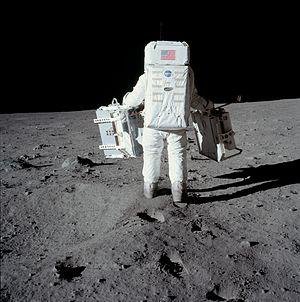
L’Apollo Lunar Surface Experiments Package est un ensemble d'instruments scientifiques installé par les astronautes des six missions du programme Apollo à la surface de la Lune entre 1969 et 1972. La mission Apollo 11 installa une version simplifiée de l'ALSEP : l’Early Apollo Scientific Experiments Package.
Apollo 11 est une mission du programme spatial américain Apollo au cours de laquelle, pour la première fois, des hommes marchent sur la Lune, le 21 juillet 1969, à 2 h 56 UTC. L'agence spatiale américaine, la NASA, remplit ainsi l'objectif fixé par le président John F. Kennedy en 1961 de poser un équipage sain et sauf sur la Lune avant la fin des années 1960 dans le but de démontrer la supériorité des États-Unis sur l'Union soviétique mise à mal par les succès soviétiques au début de l'ère spatiale dans le contexte de la guerre froide qui oppose ces deux pays. Ce défi est lancé alors que la NASA n'a pas encore placé en orbite un seul astronaute. Grâce à une mobilisation de moyens humains et financiers considérables, l'agence spatiale rattrape puis dépasse le programme spatial soviétique.
Buzz Aldrin, né Edwin Eugene Aldrin Jr., le 20 janvier 1930 à Glen Ridge dans le New Jersey aux États-Unis, est un militaire, pilote d'essai, astronaute et ingénieur américain. Il effectue trois sorties dans l'espace en tant que pilote de la mission Gemini 12 de 1966 et, en tant que pilote du module lunaire Apollo de la mission Apollo 11 de 1969, il est, avec le commandant de la mission Neil Armstrong, l'un des deux premiers humains à marcher sur la Lune.